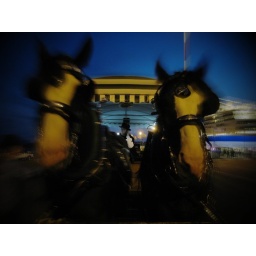
A train of horse carriages drop off cruise ship passengers at the end of their evening in Victoria.Best viewed large.